Viktor Fischer

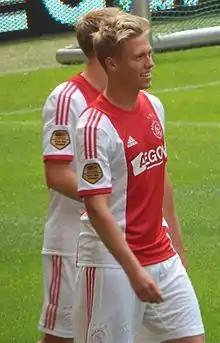
Fischer with Ajax in 2013

Viktor Gorridsen Fischer (born 9 June 1994) is a Danish former professional footballer who played as an attacking midfielder or winger for clubs such as Ajax and Copenhagen as well as for the Denmark national team.